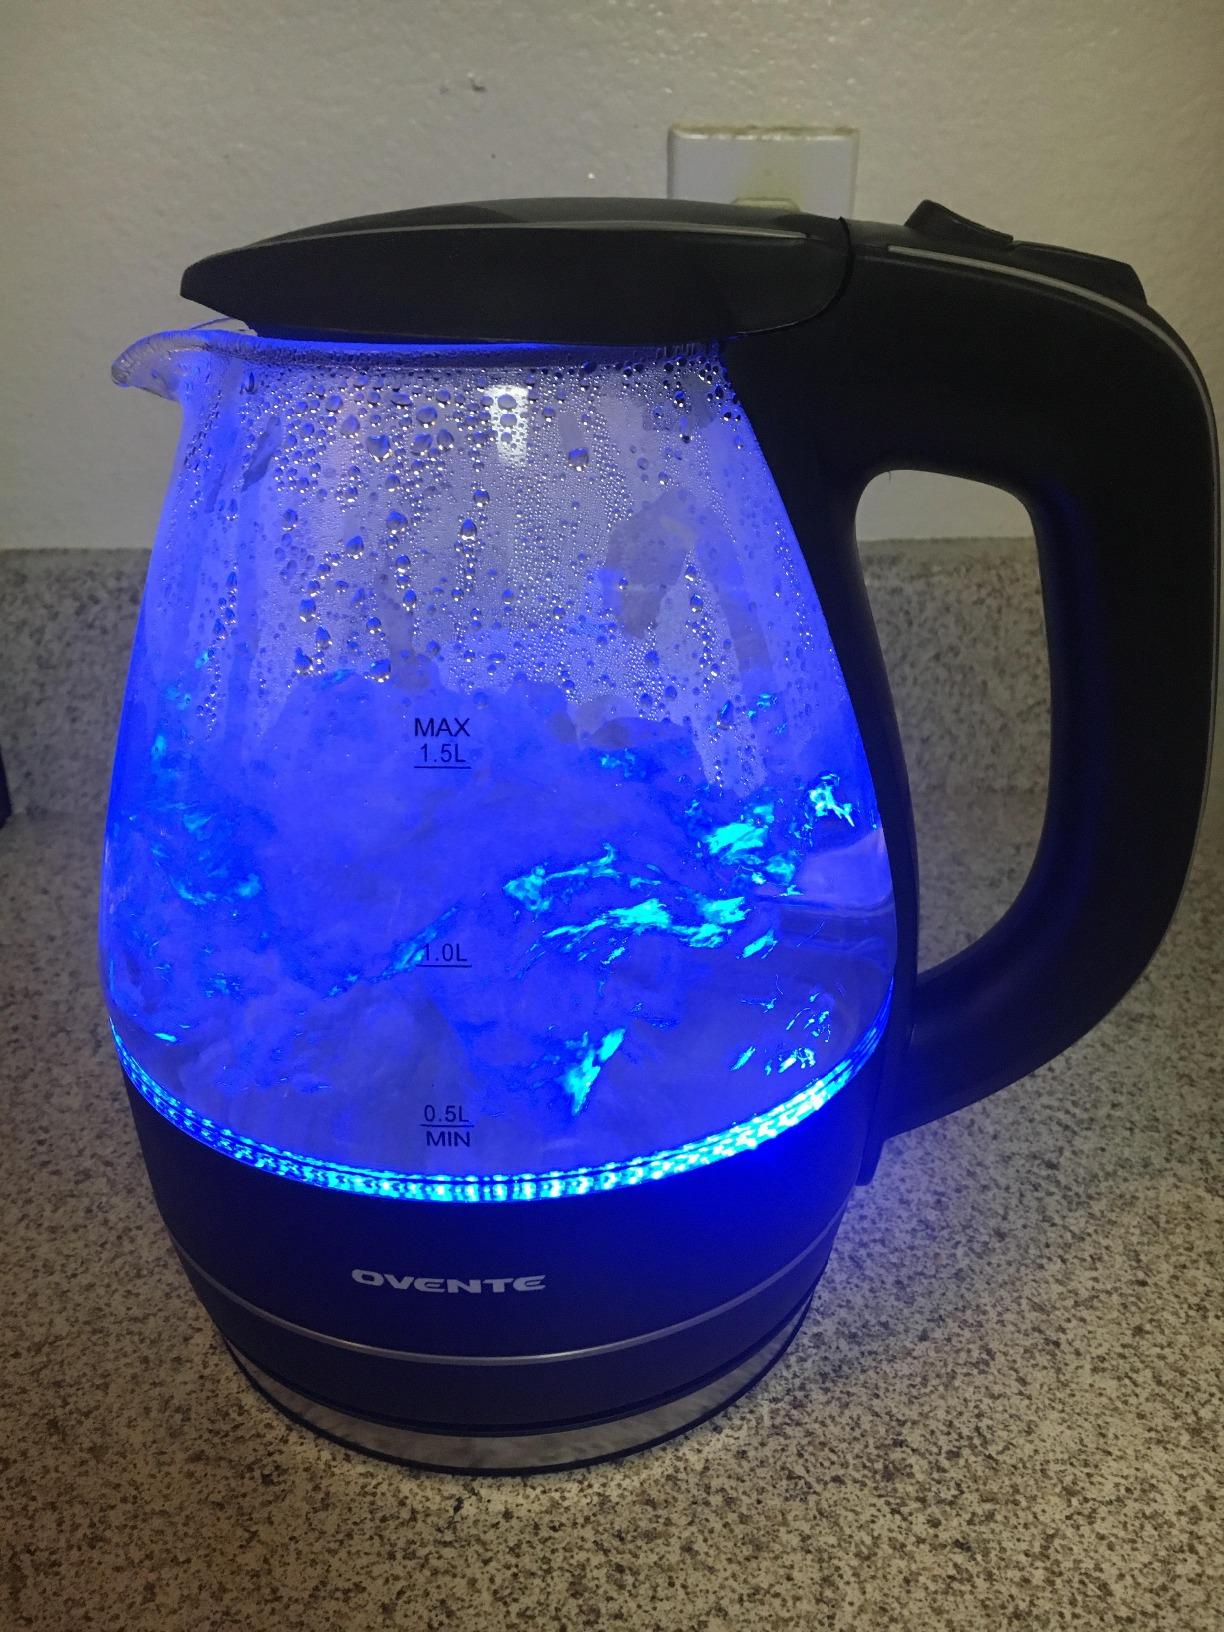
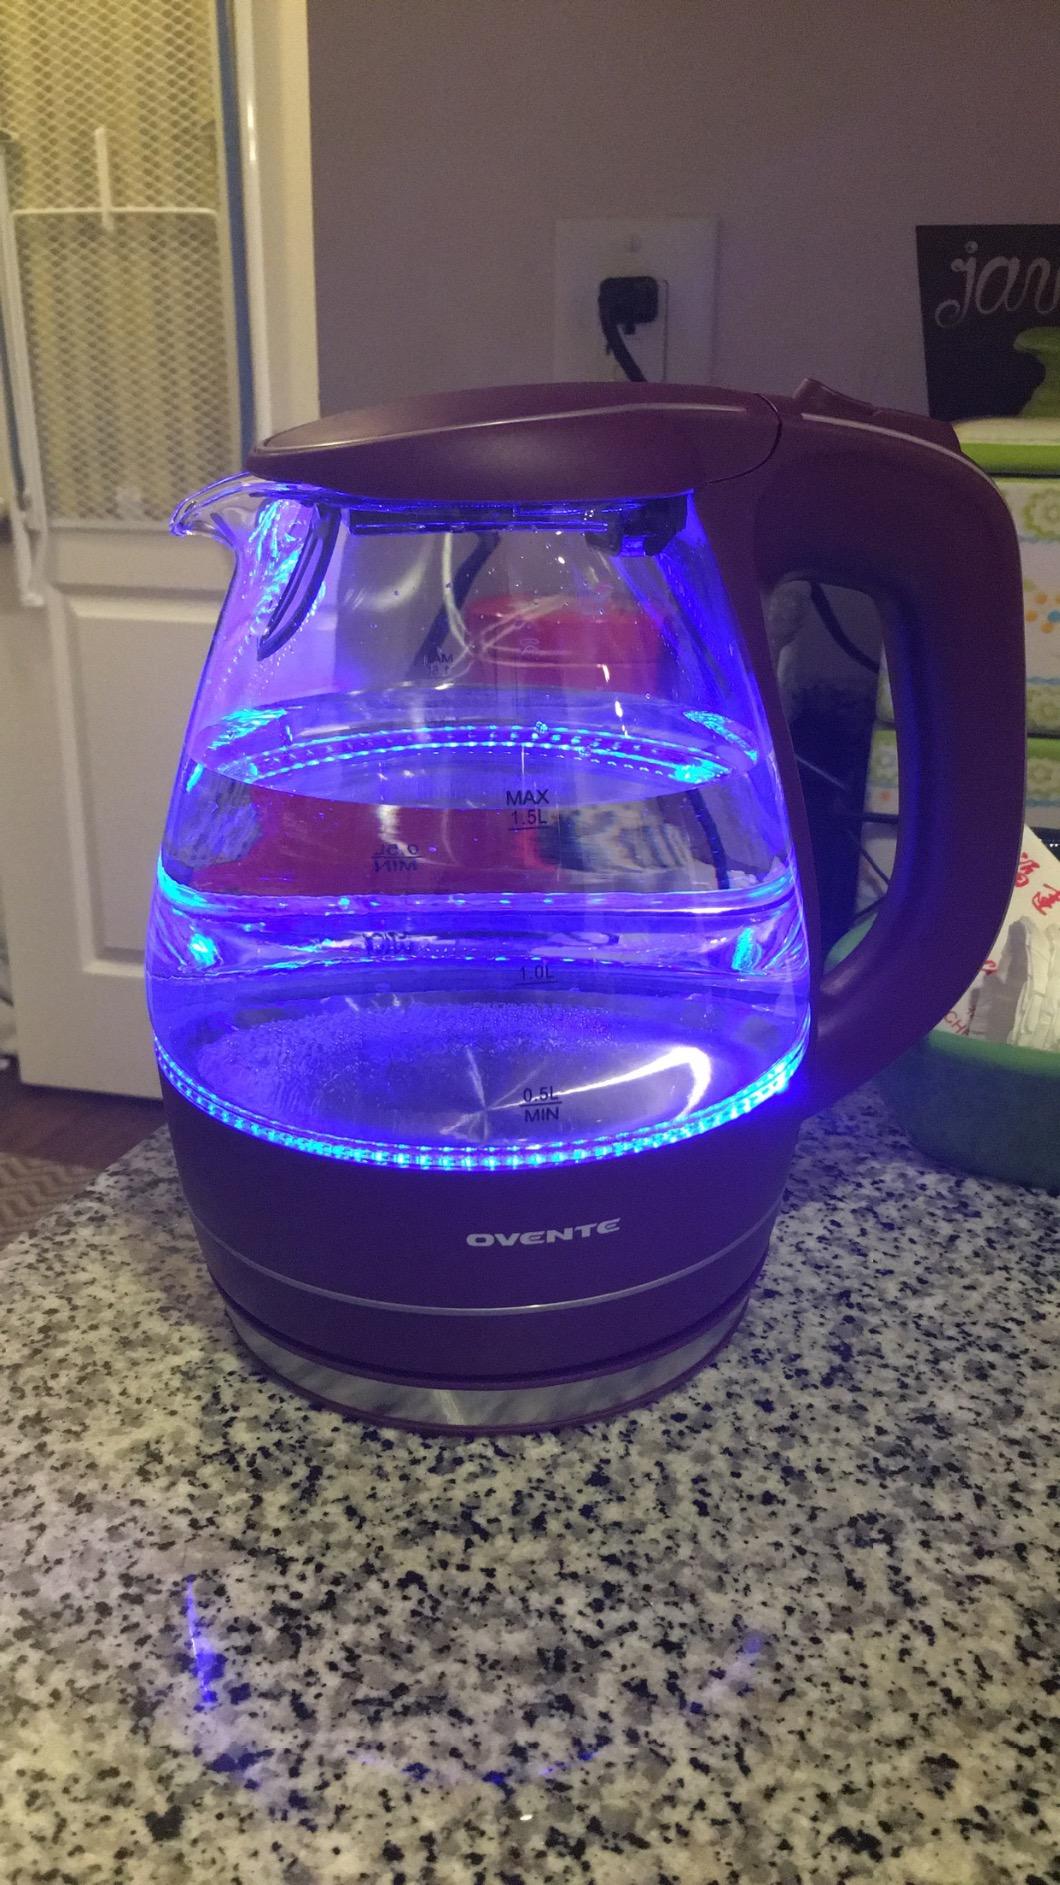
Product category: items_kettle
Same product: no